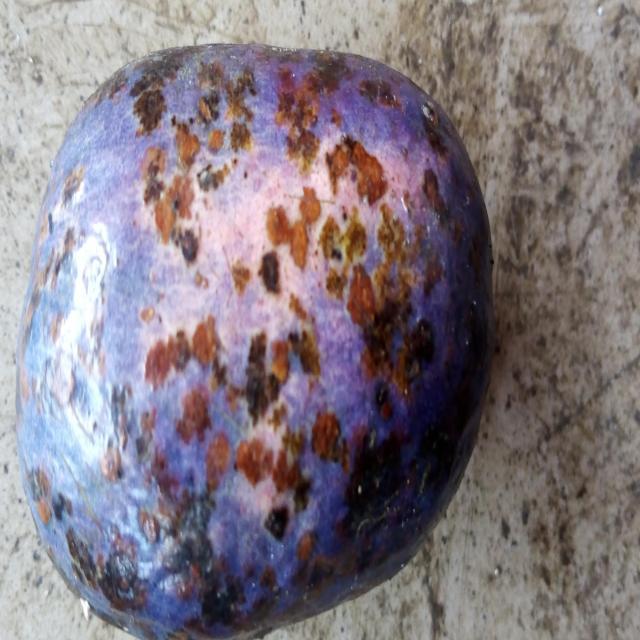
Plum grade: unripe